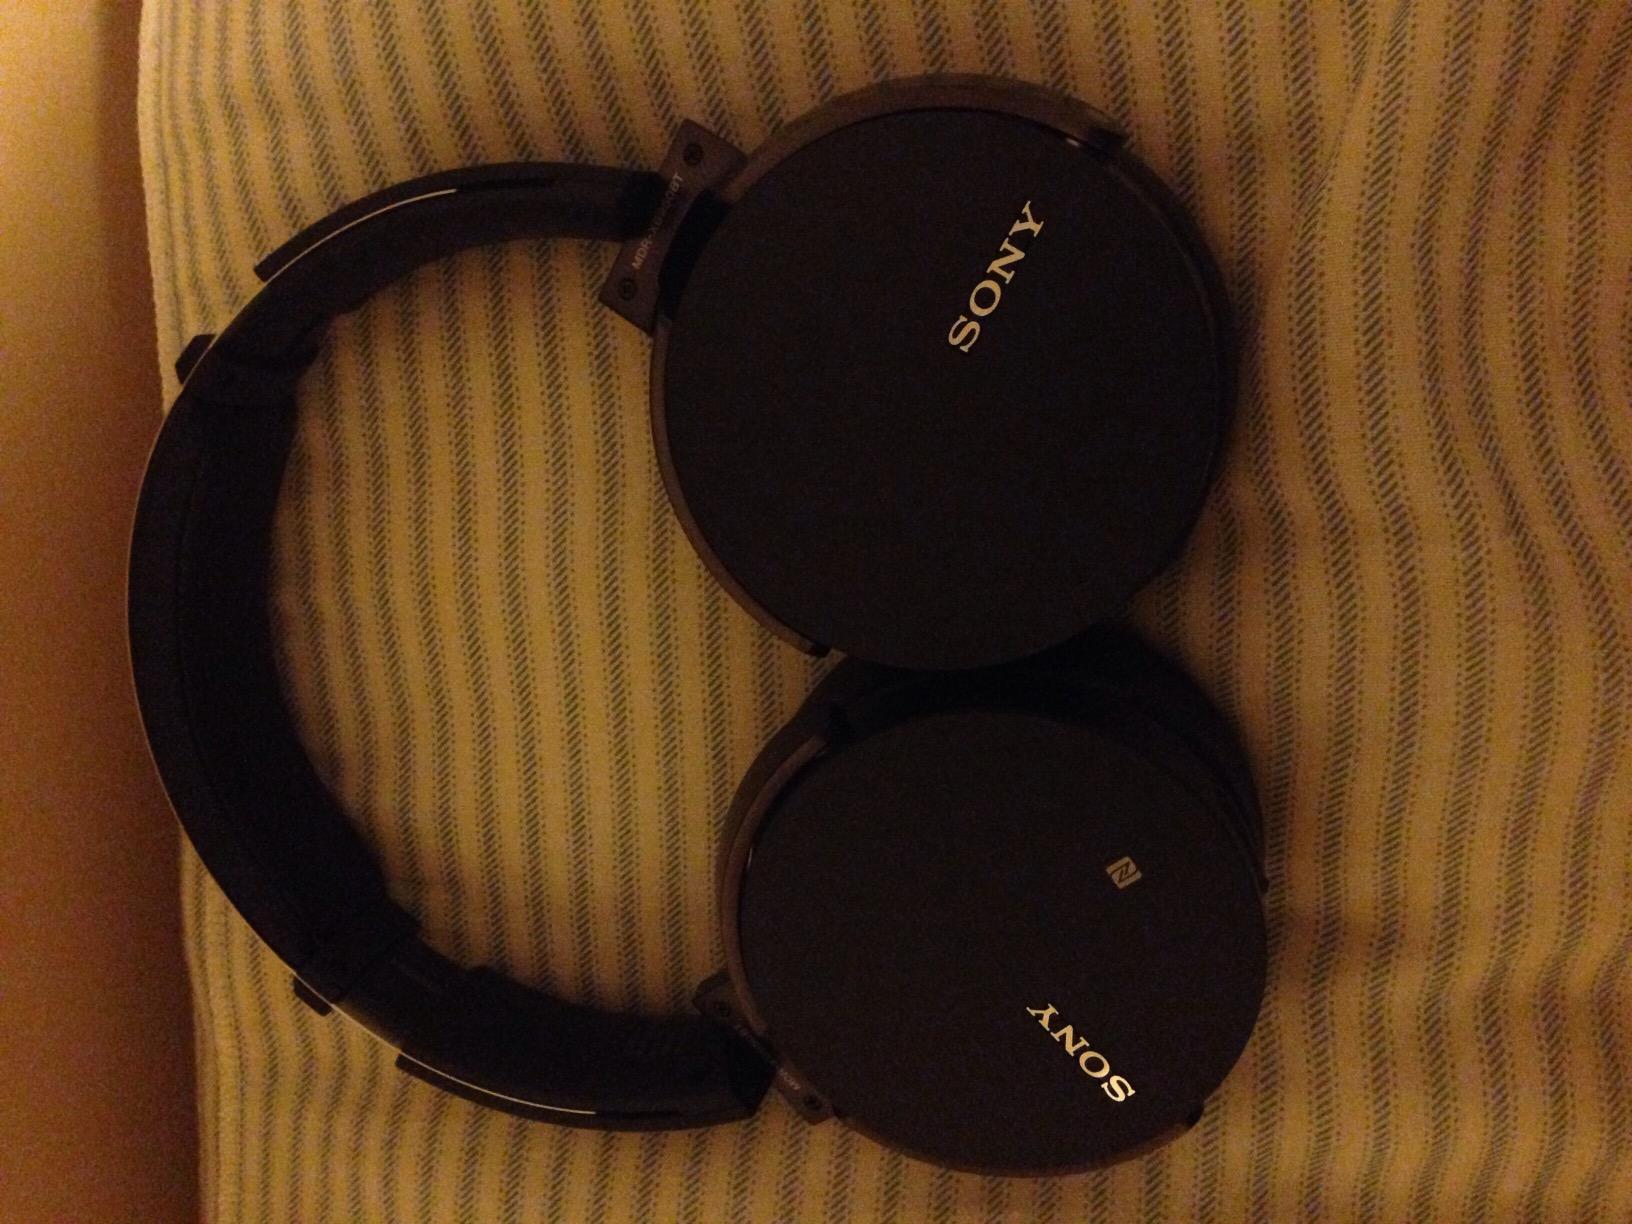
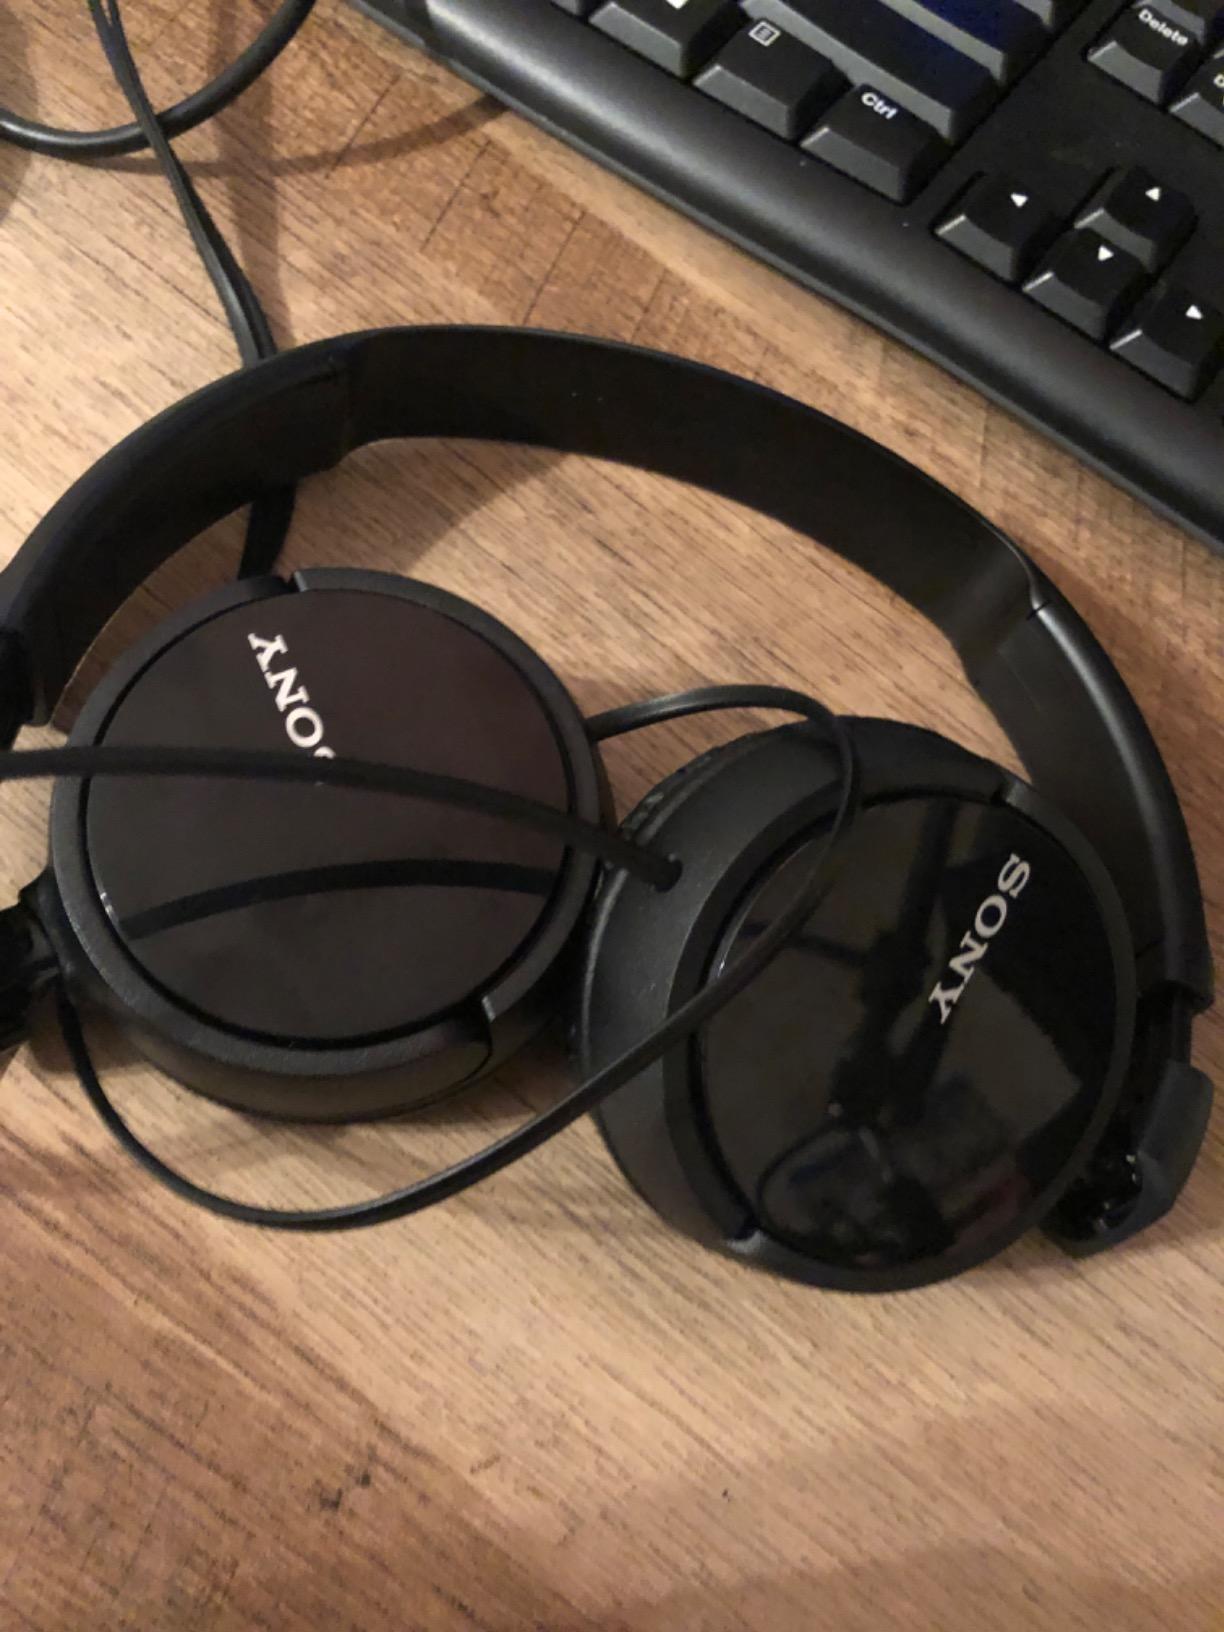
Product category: headphones
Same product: no